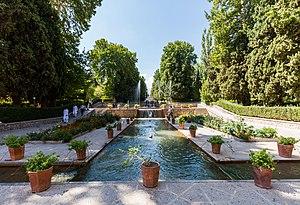
Le jardin de Shahzadeh, ce qui signifie littéralement le « jardin du Prince », est un jardin persan situé en Iran, à six kilomètres au sud du village de Mahan, au sud-est de Kerman, dans la province du même nom. Il forme une oasis au milieu du désert et illustre le modèle du jardin persan takht, créé dans un climat semi-désertique particulièrement aride, à l’aide de méthodes d’irrigation innovantes. Il est également remarquable par l’utilisation à la fois fonctionnelle et esthétique de l’eau.